Chacarera

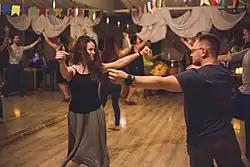
Couple dancing a chacarera in Saint Petersburg, Russia.

The Chacarera is a dance and music that originated in Santiago del Estero, Argentina. It is a genre of folk music that, for many Argentines, serves as a rural counterpart to the cosmopolitan imagery of the Tango. A dance form played by contemporary musicians as soloists or in small ensembles of voice, guitar, violin and bombo drum, the Chacarera is often legitimized by its “origin” in the remote province of Santiago del Estero.